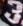
Number: 3